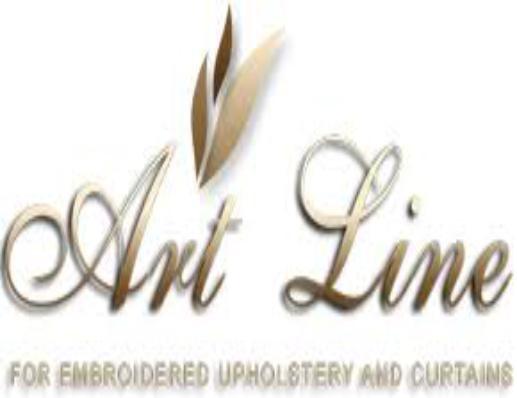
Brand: artline
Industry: Necessities